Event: Nepal Earthquake
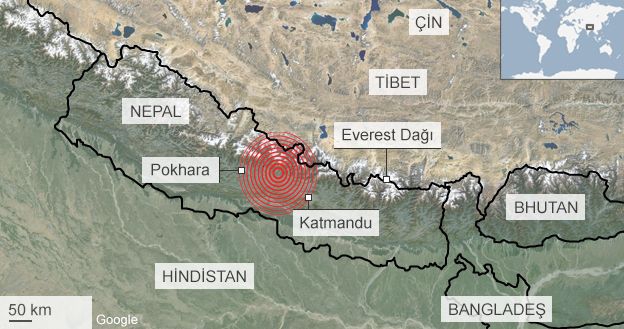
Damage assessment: damage